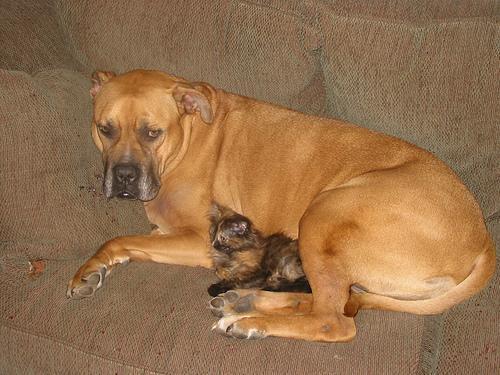
bull_mastiff